Pterochelus akation

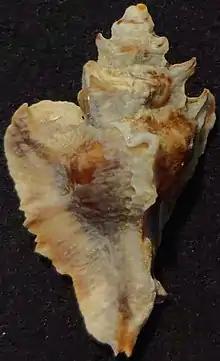

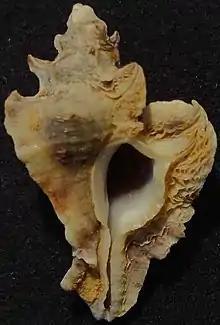

Pterochelus akation is a species of sea snail, a marine gastropod mollusk in the family Muricidae, the murex snails or rock snails.